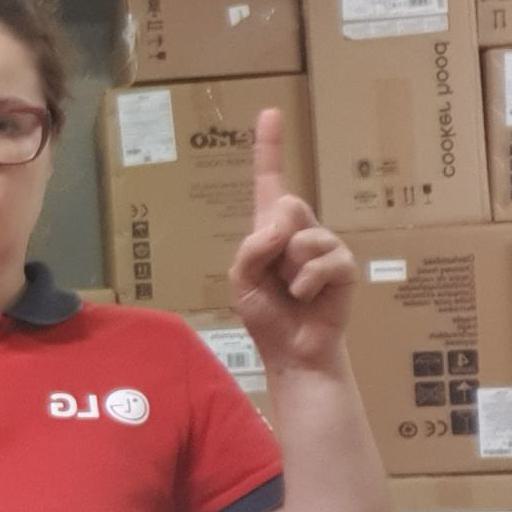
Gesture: one